Powers, Principalities, Thrones and Dominions

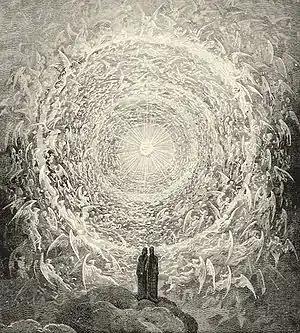
Christian angelic imagery features in the episode ("Gustave Doré's illustration of Dante Alighieri's "Paradiso" pictured).

"Powers, Principalities, Thrones and Dominions" is the third of four episodes of "Millennium" to have been written by Ted Mann, who had previously written "The Judge" and "Loin Like a Hunting Flame", and would go on to write the first season finale "Paper Dove". Director Thomas J. Wright would go on to direct twenty-six episodes across all three seasons. Wright would also direct "Millennium", the series' crossover episode with its sister show "The X-Files". "Powers, Principalities, Thrones and Dominions" is co-writer Harold Rosenthal's only credit throughout the series.